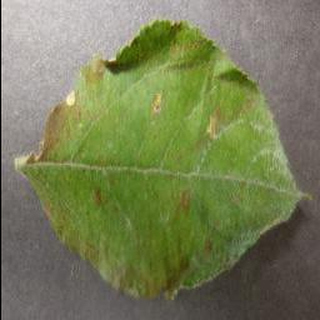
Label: apple_cedar_apple_rust